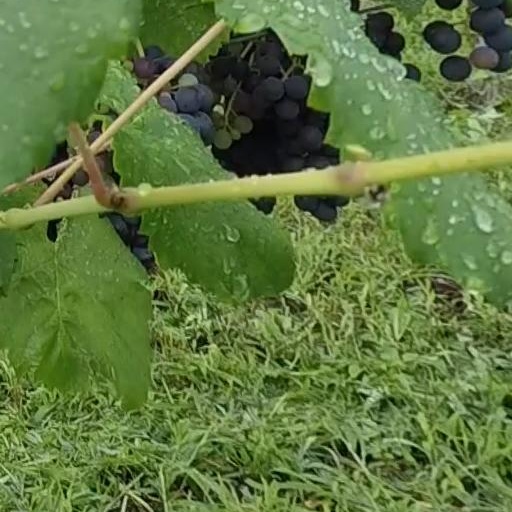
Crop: grape